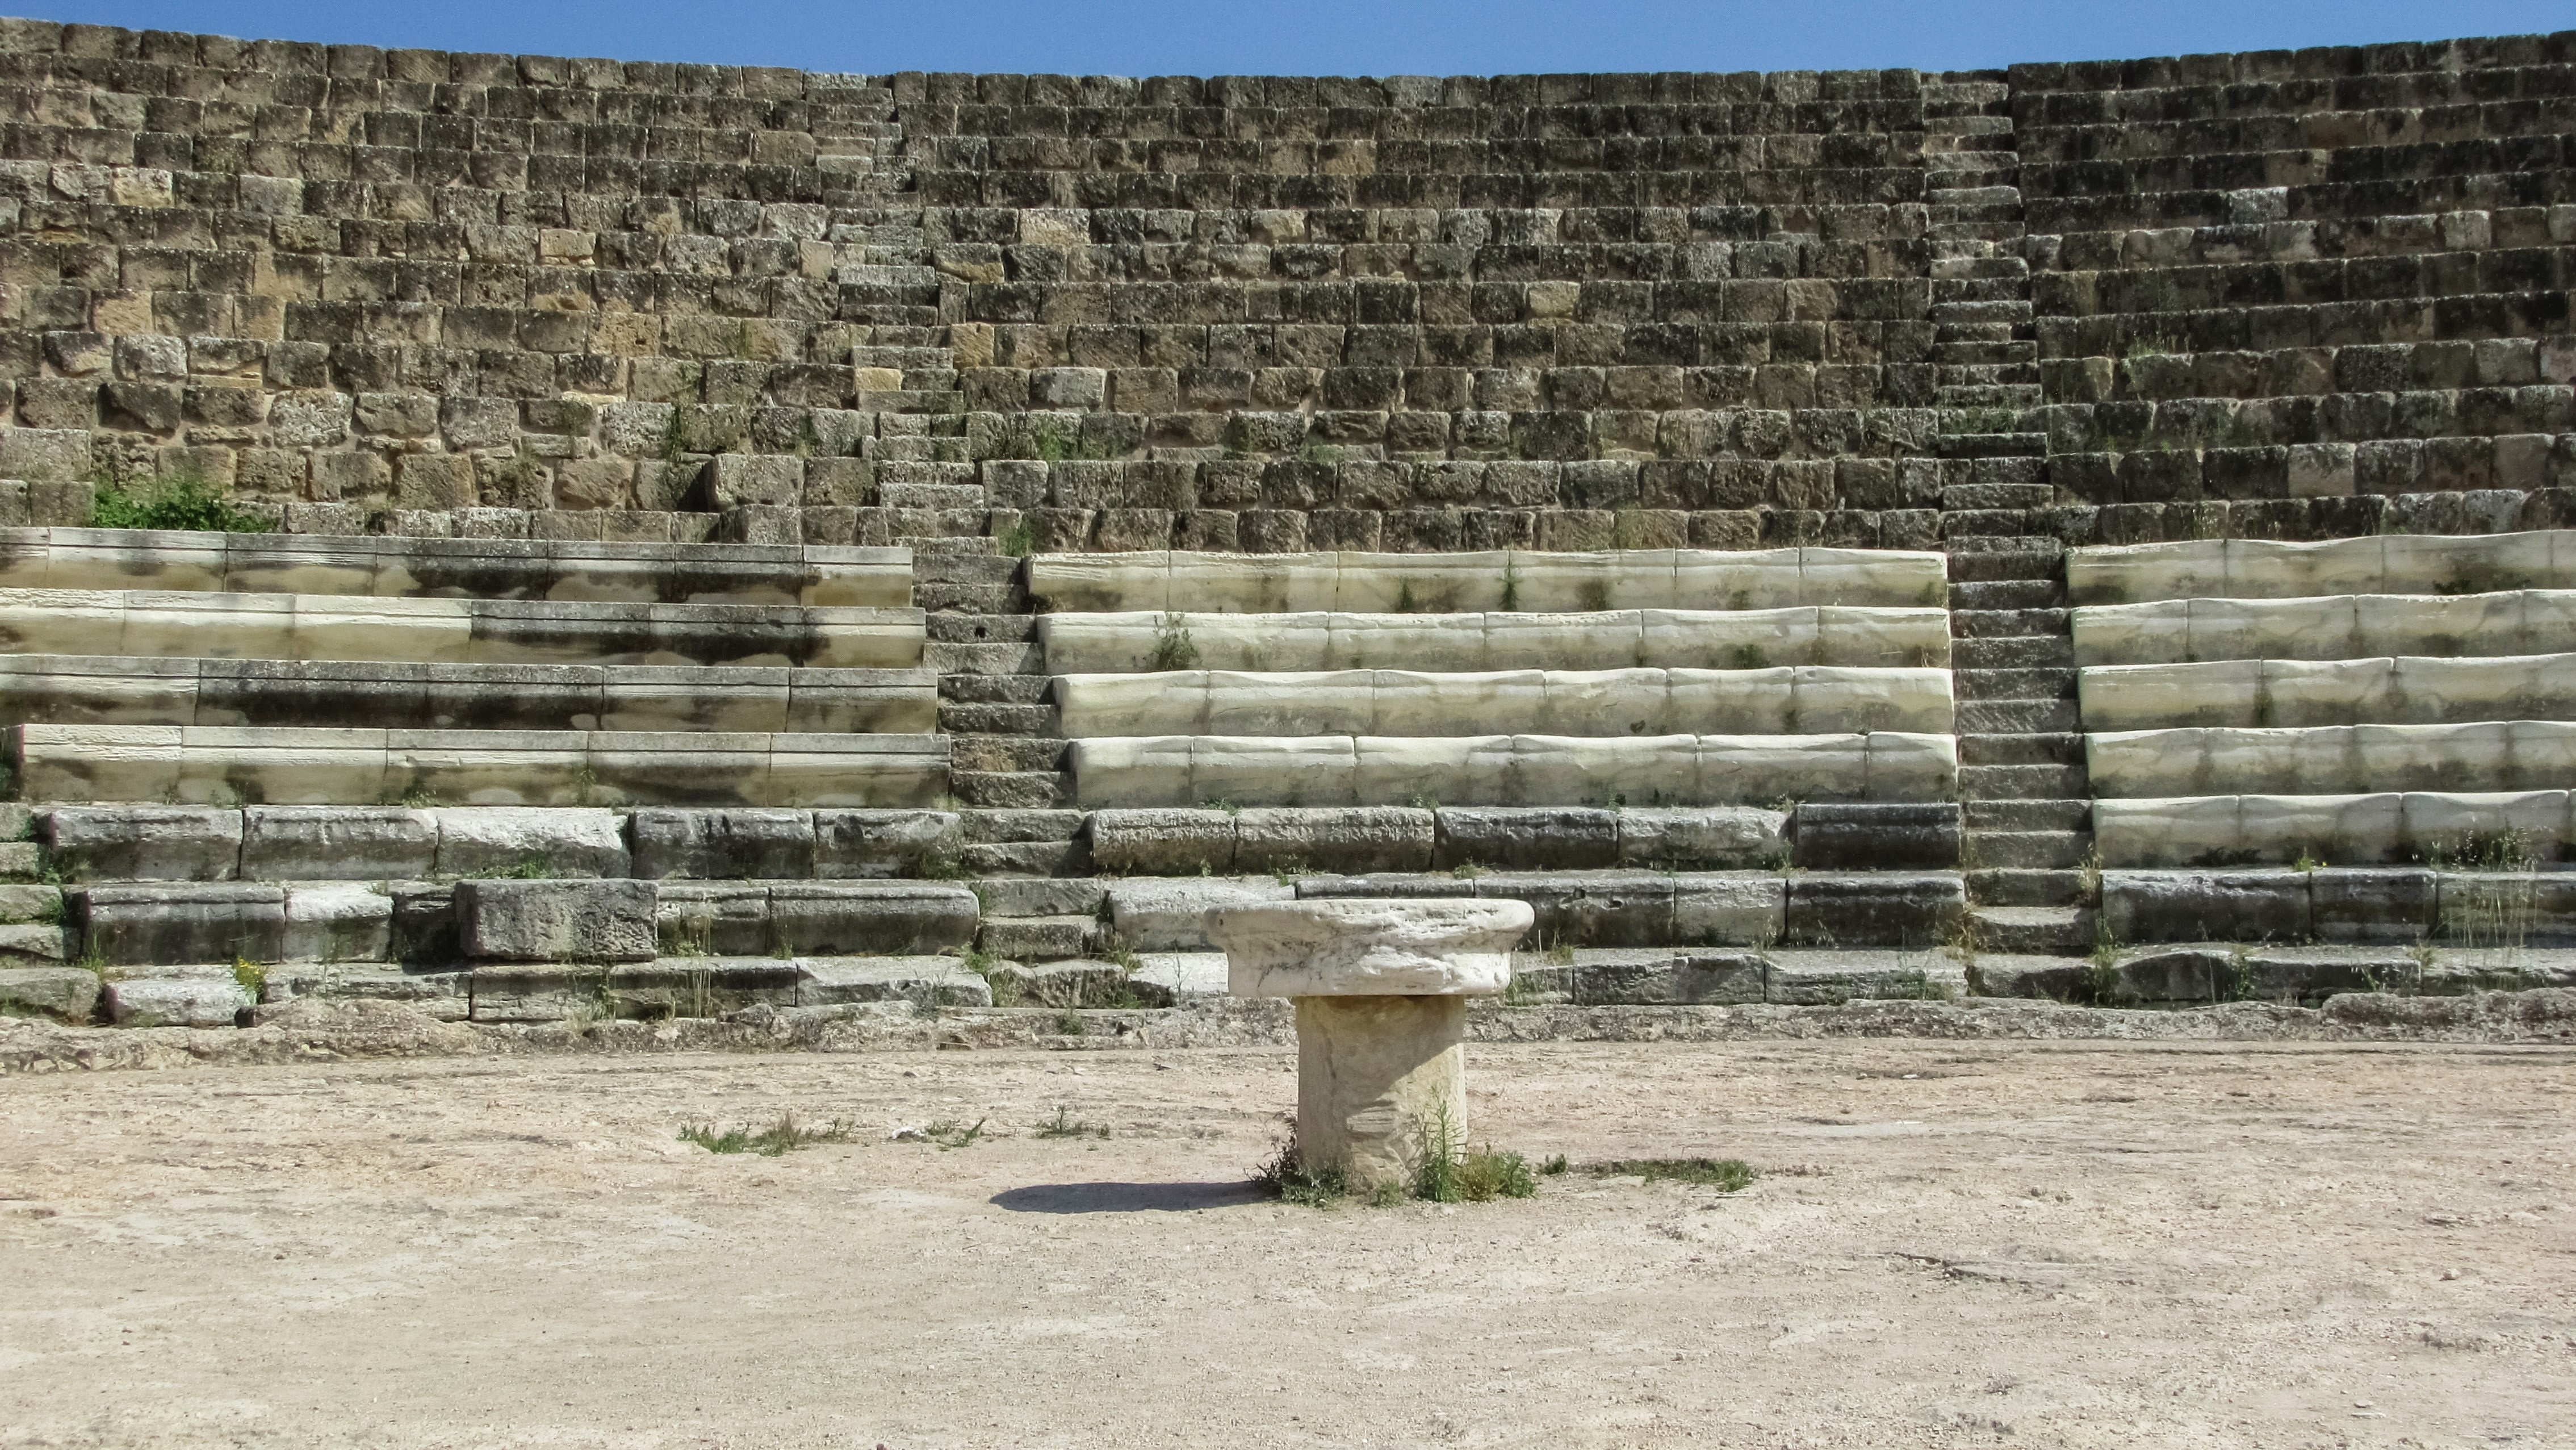
structure, wall, monument, landmark, stone wall, tourism, theatre, archaeology, ruins, culture, cyprus, archaeological, archaeological site, salamis, famagusta, ancient history, maya civilization